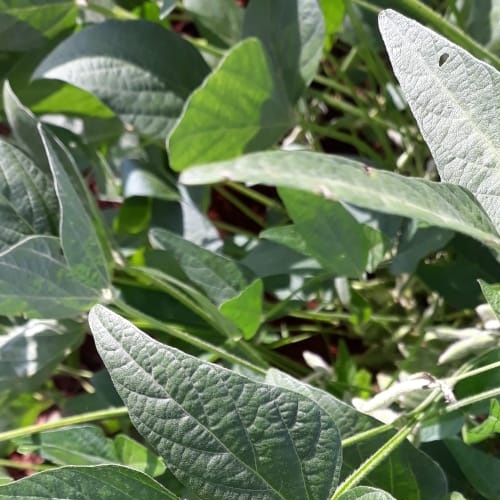
Label: Diabrotica_speciosa